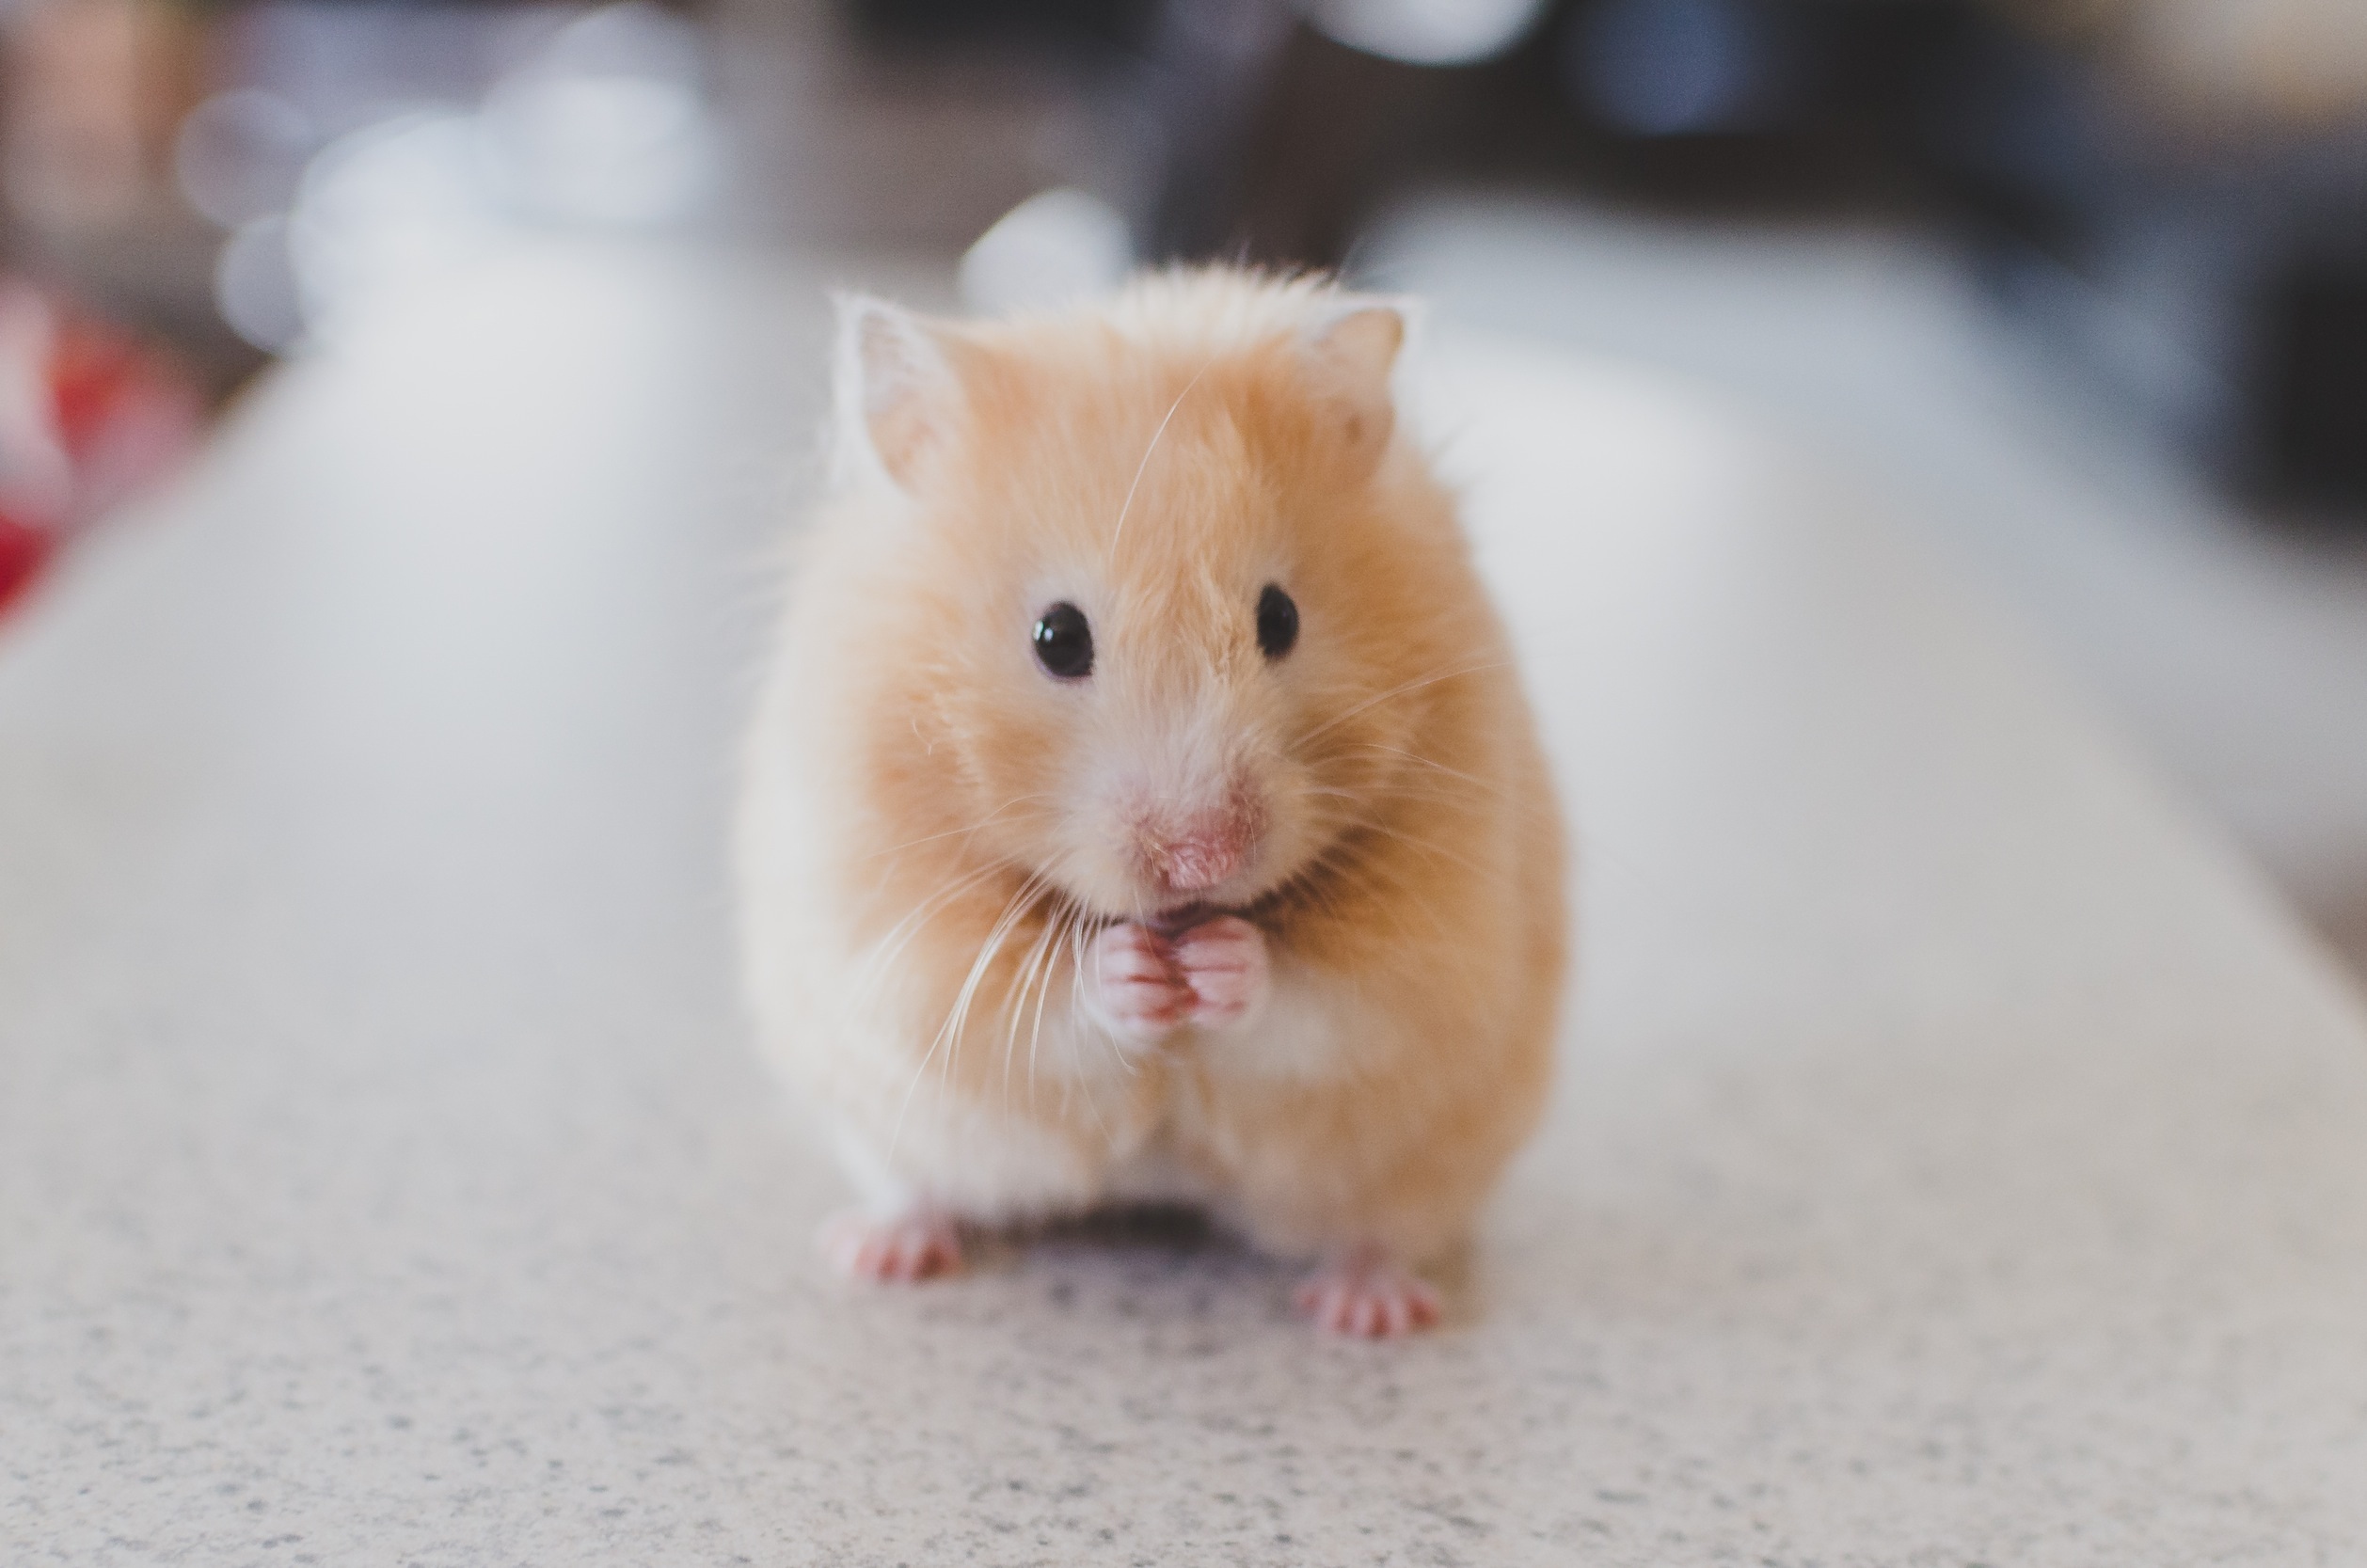
animal, cute, pet, fur, small, mammal, hamster, rodent, guinea pig, eyes, whiskers, vertebrate, gerbil, muroidea